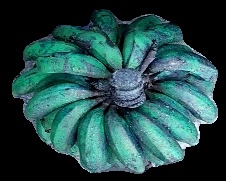
Variety: rasbale
Grade: grade3